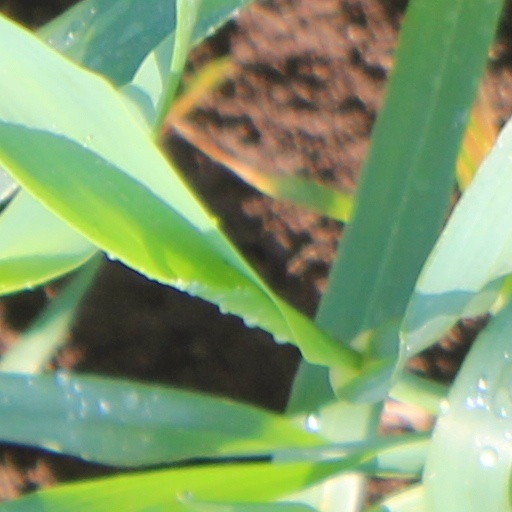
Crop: wheat